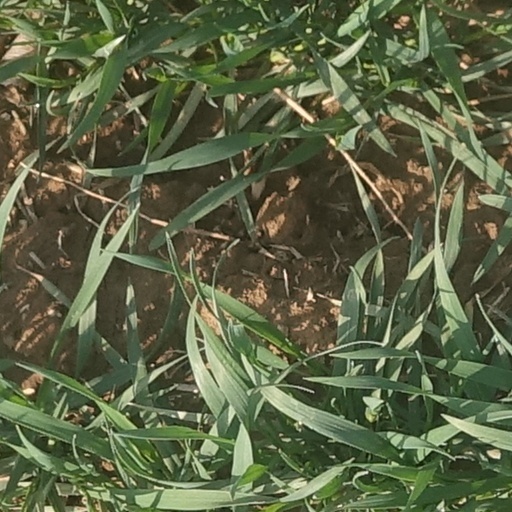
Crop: wheat